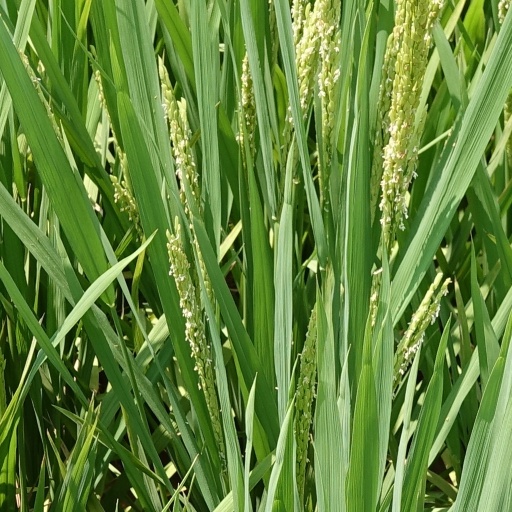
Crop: rice